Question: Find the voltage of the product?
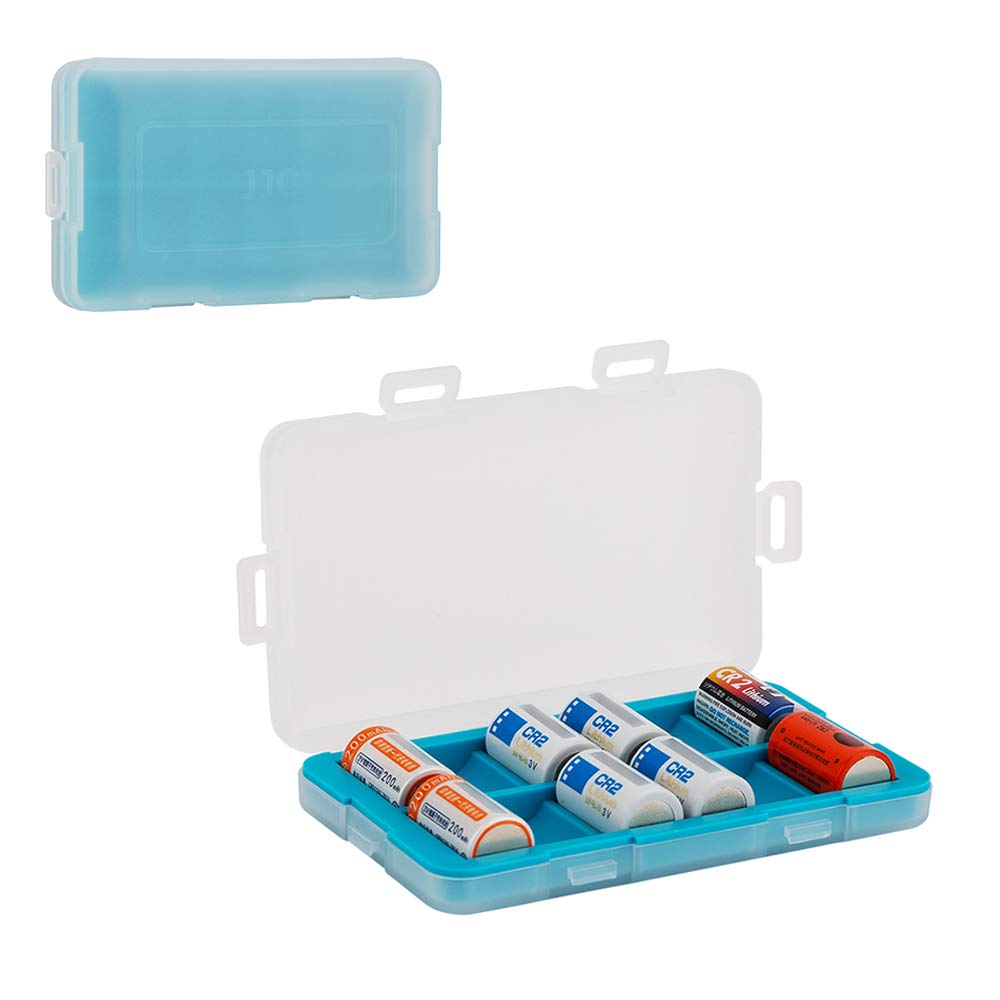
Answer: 2.0 volt